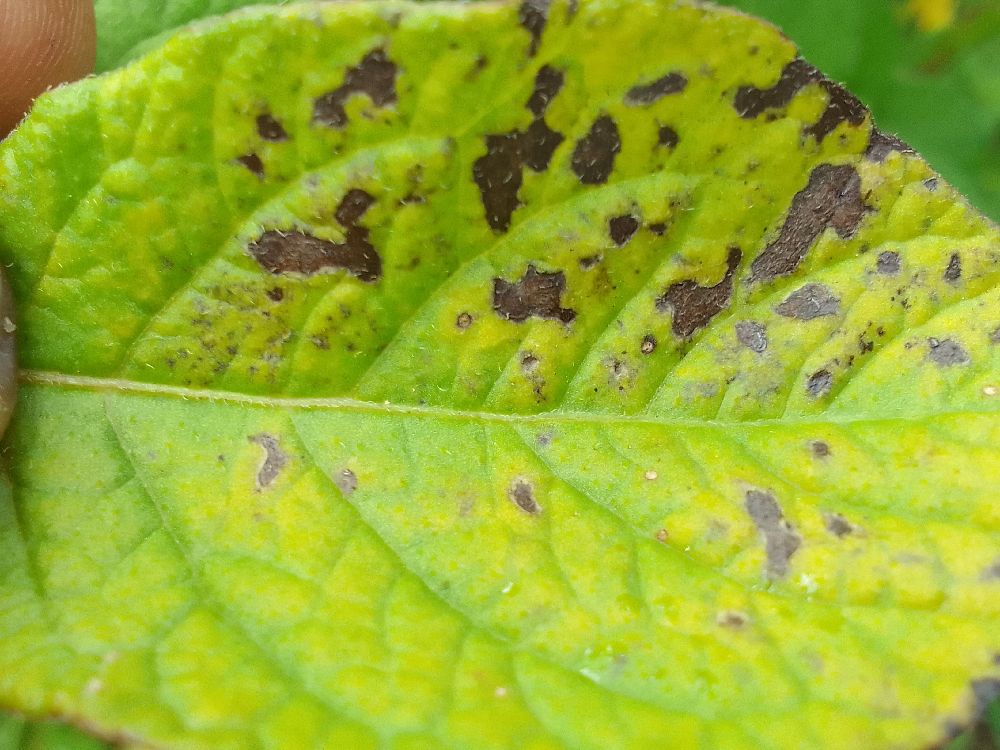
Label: Early blight